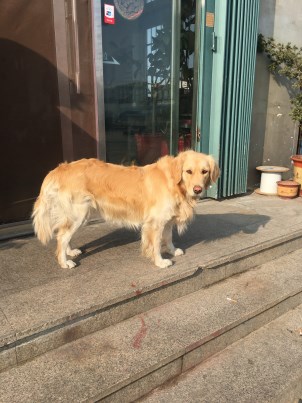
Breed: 5355-n000126-golden_retriever